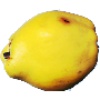
Label: Quince 1